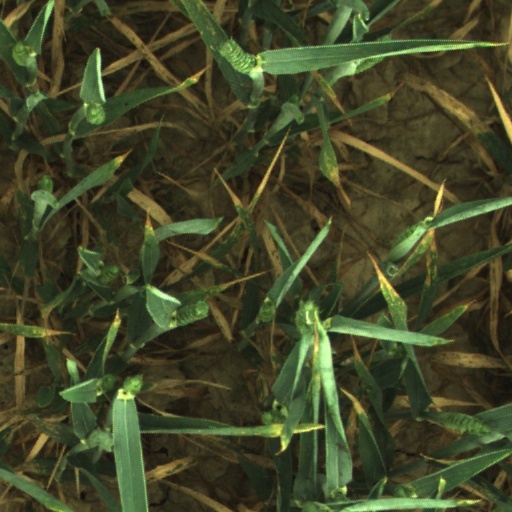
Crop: wheat